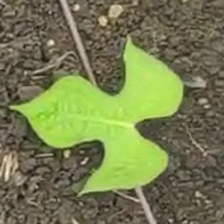
Weed species: Obscure_morning _glory(Ipomoea obscura)